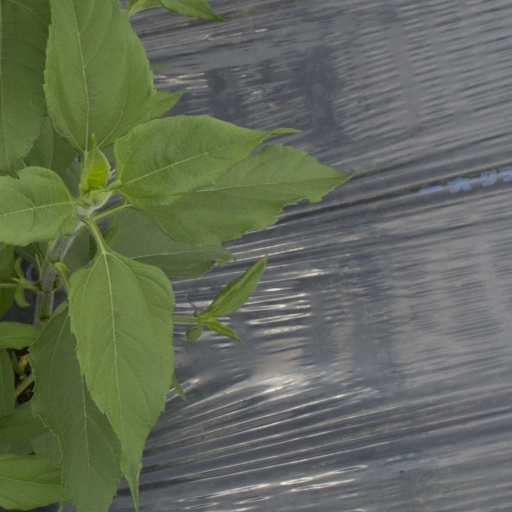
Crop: Jerusalem artichoke